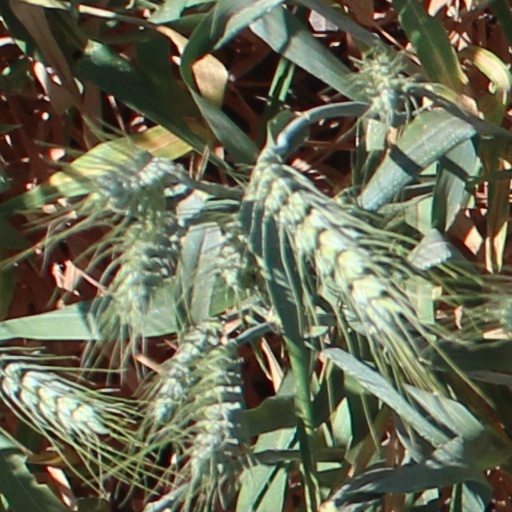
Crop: wheat